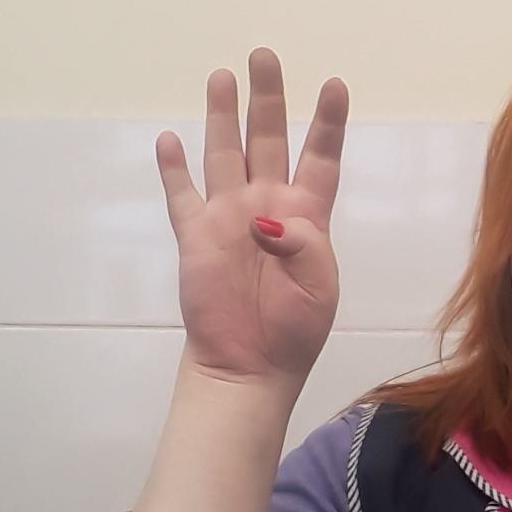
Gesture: four